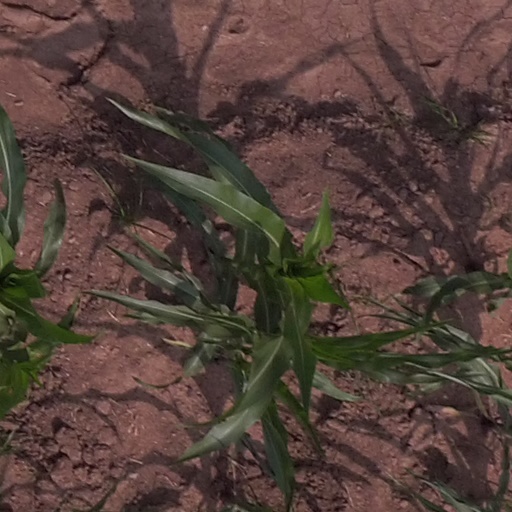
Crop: maize; corn